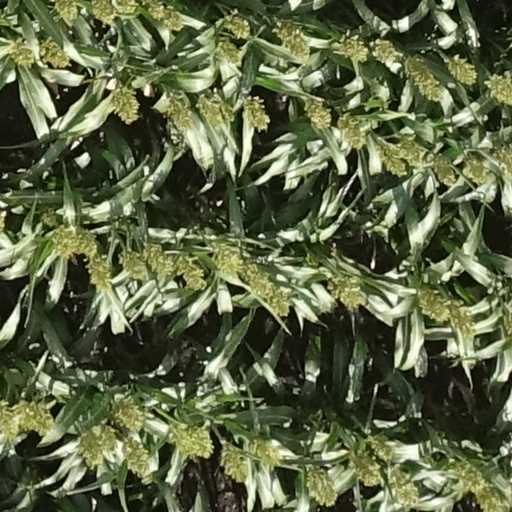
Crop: sorghum